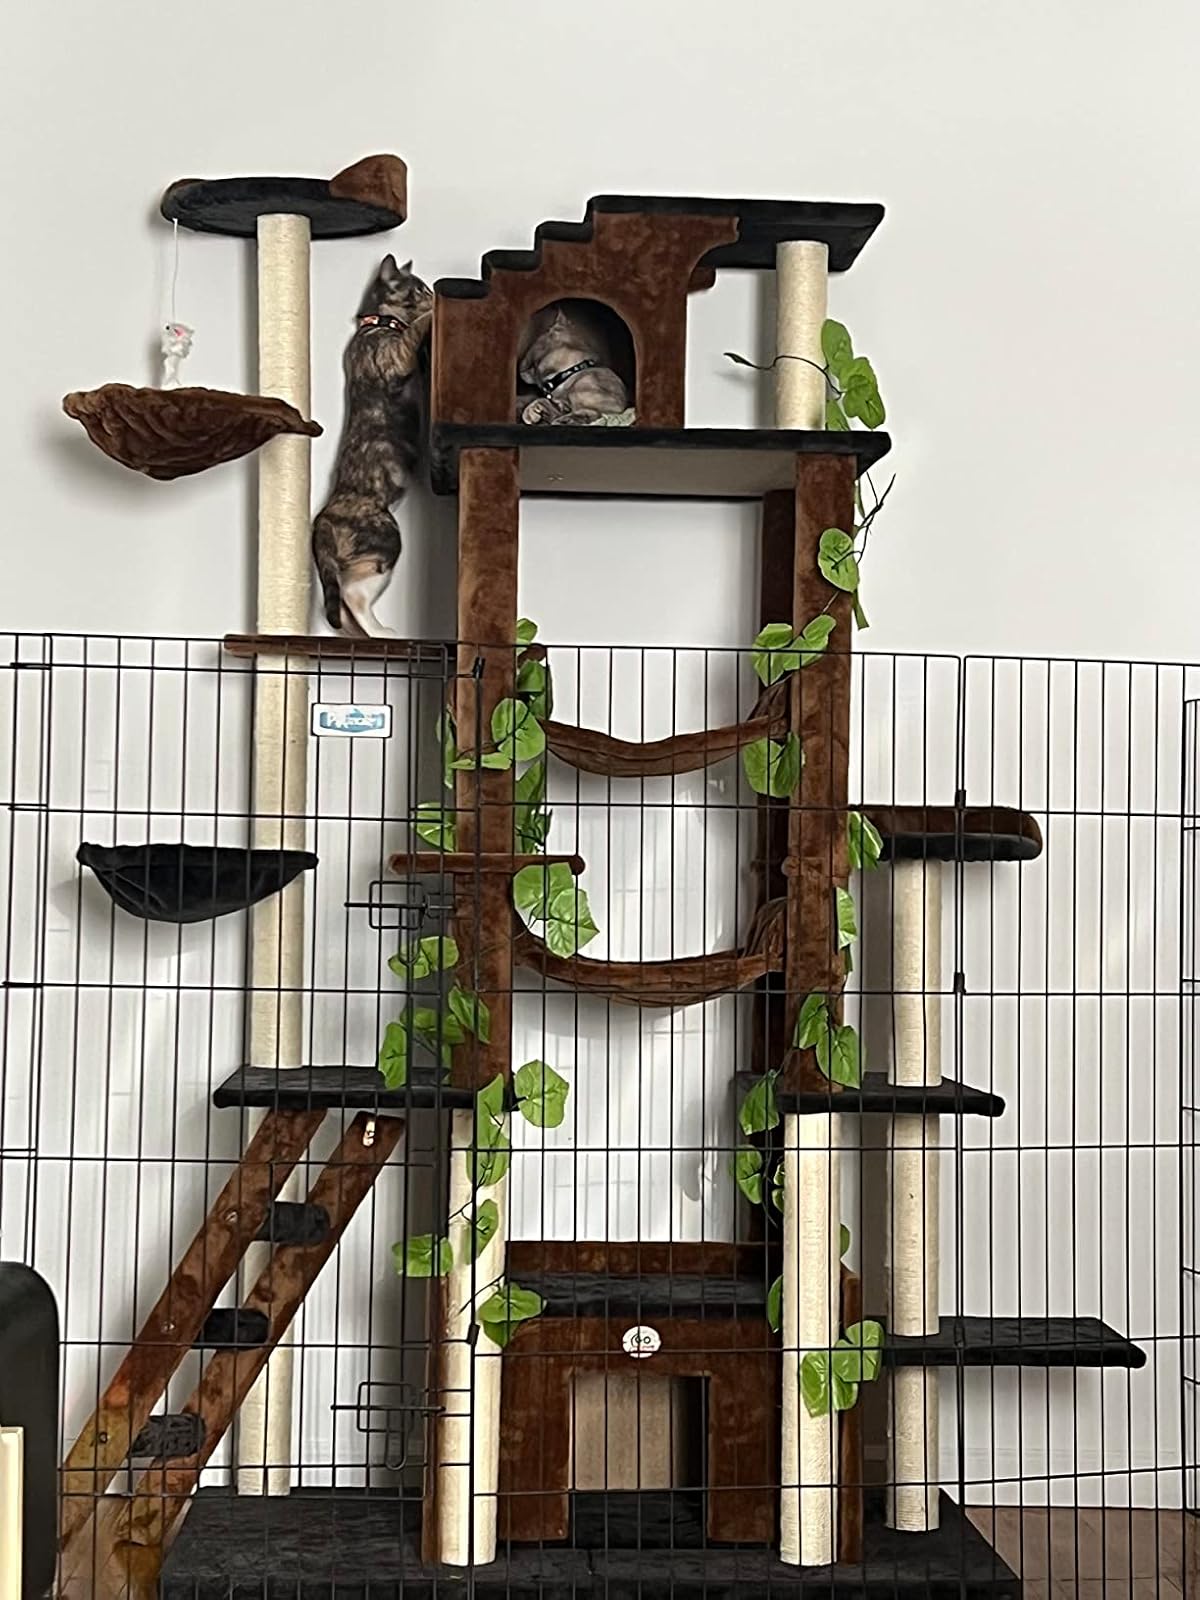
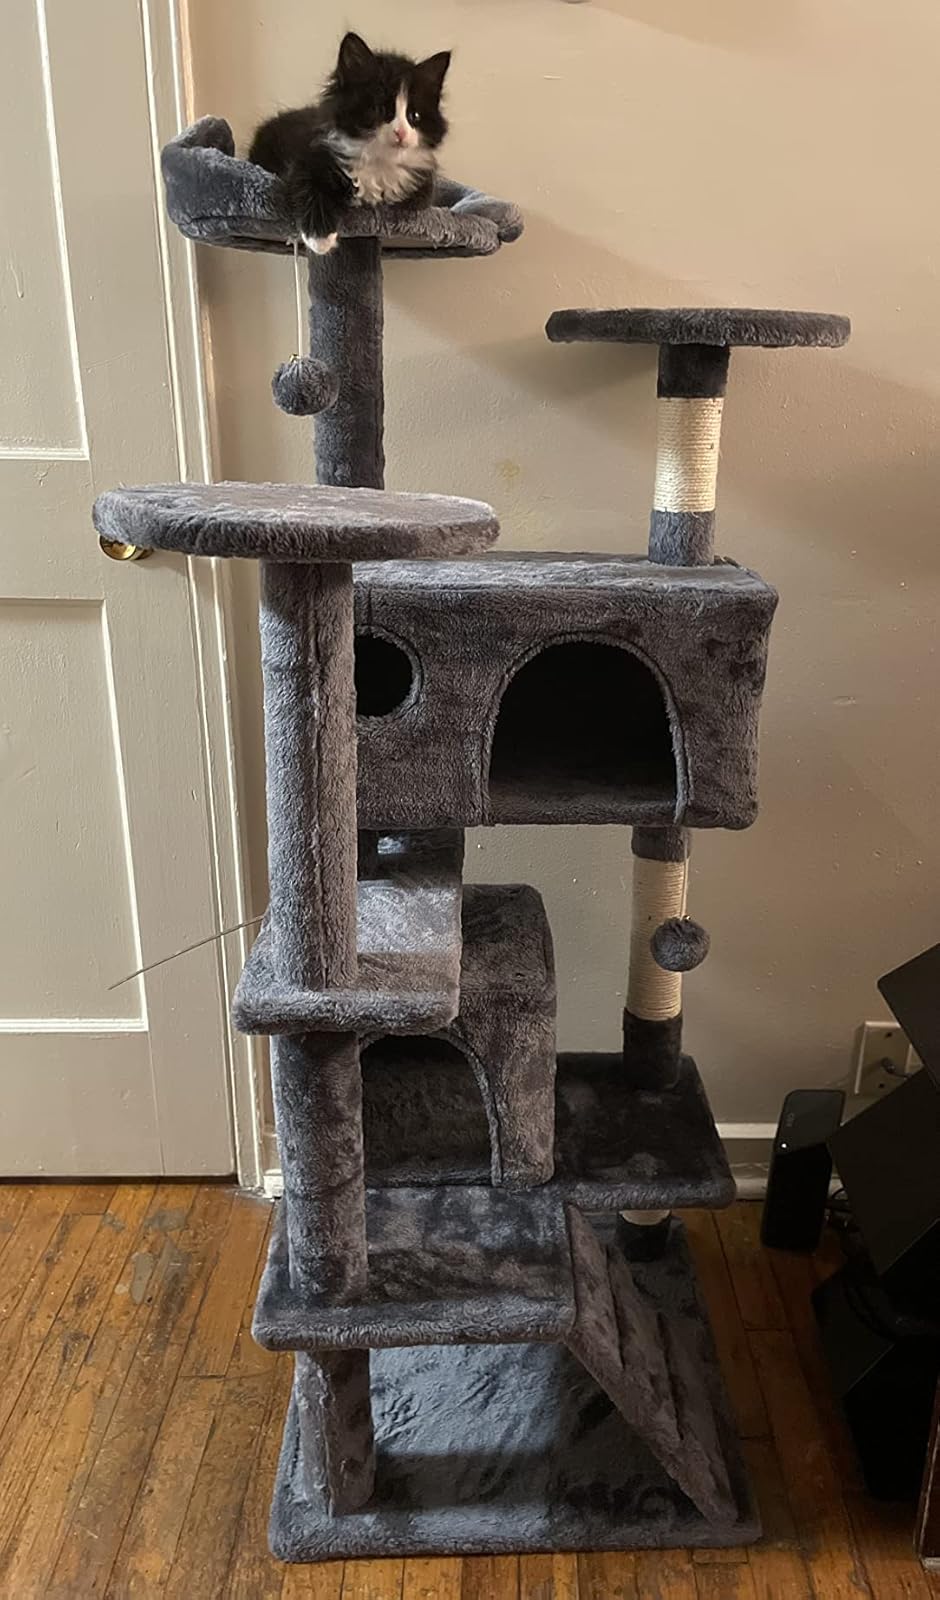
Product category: items_cat tree
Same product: no